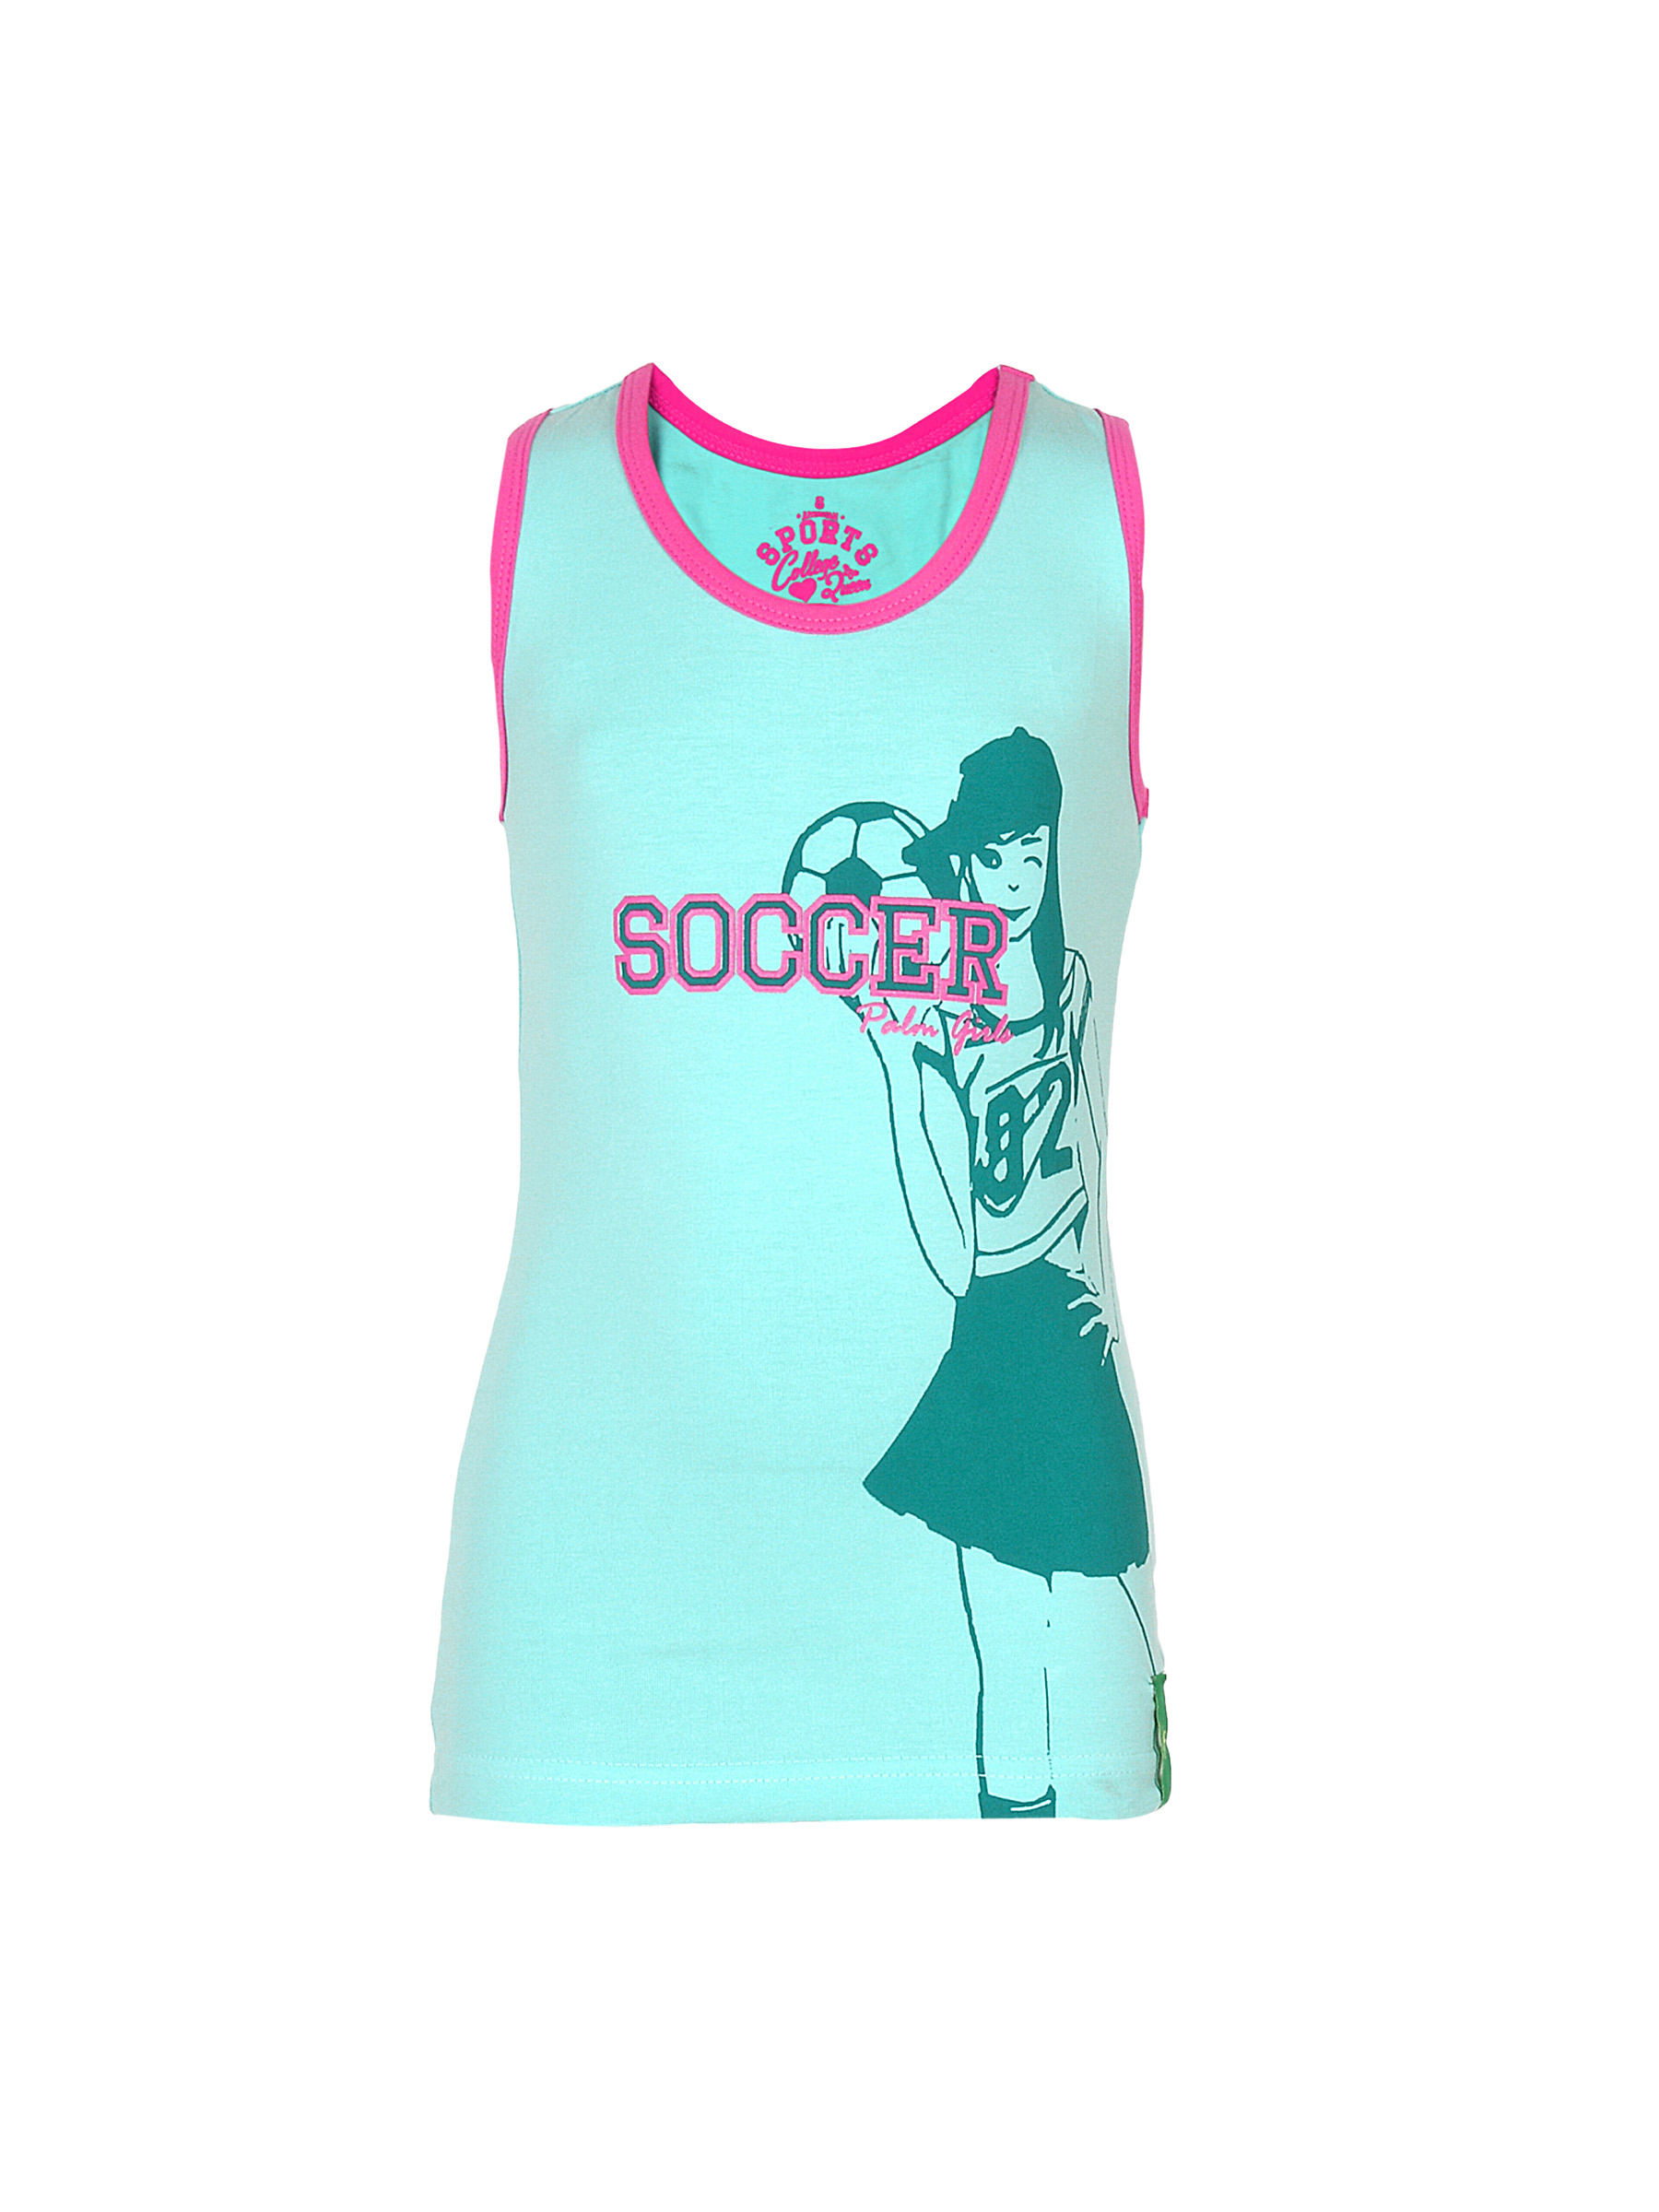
Palm Tree Girls Sp Jelly Top Blue Tops
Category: Apparel / Topwear / Tops
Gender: Women
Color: Blue
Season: Summer 2011
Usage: Casual